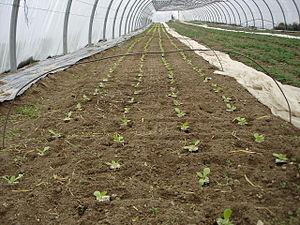
Planche de plantation de laitue (Lactuca sativa) en serre de production biologique.